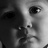
Emotion: neutral